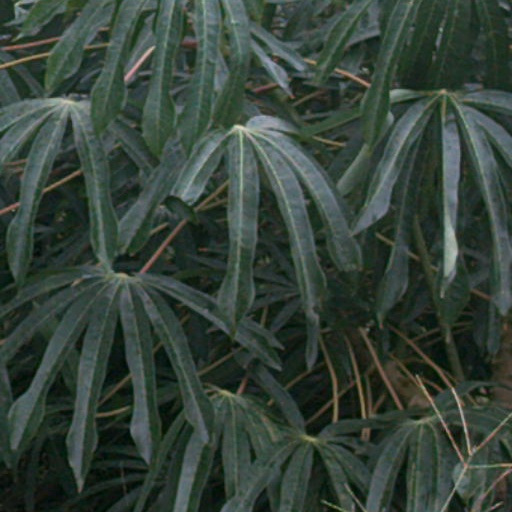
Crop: cassava